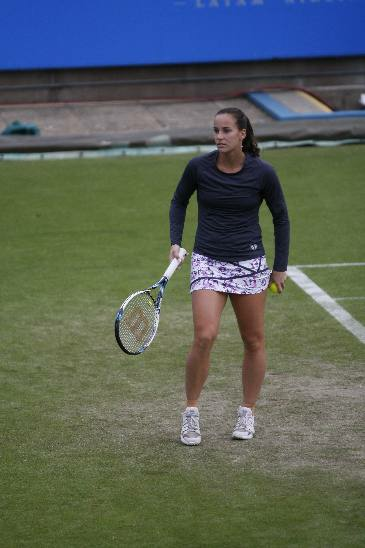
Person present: Yes